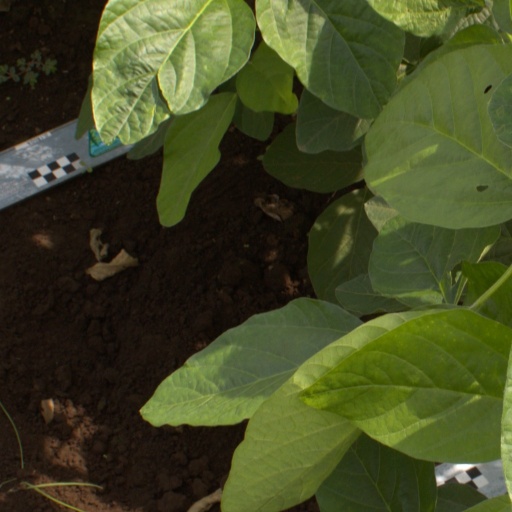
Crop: soybean